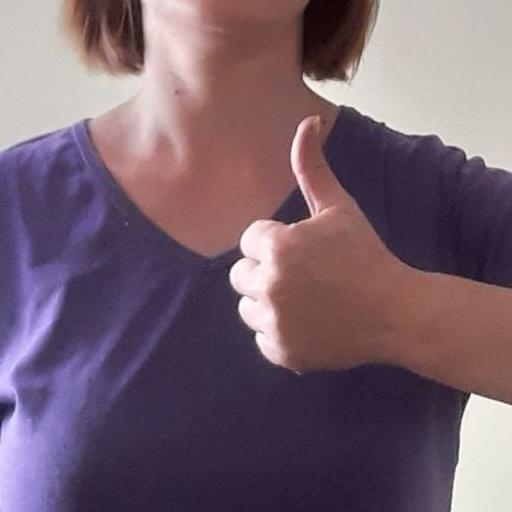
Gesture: like